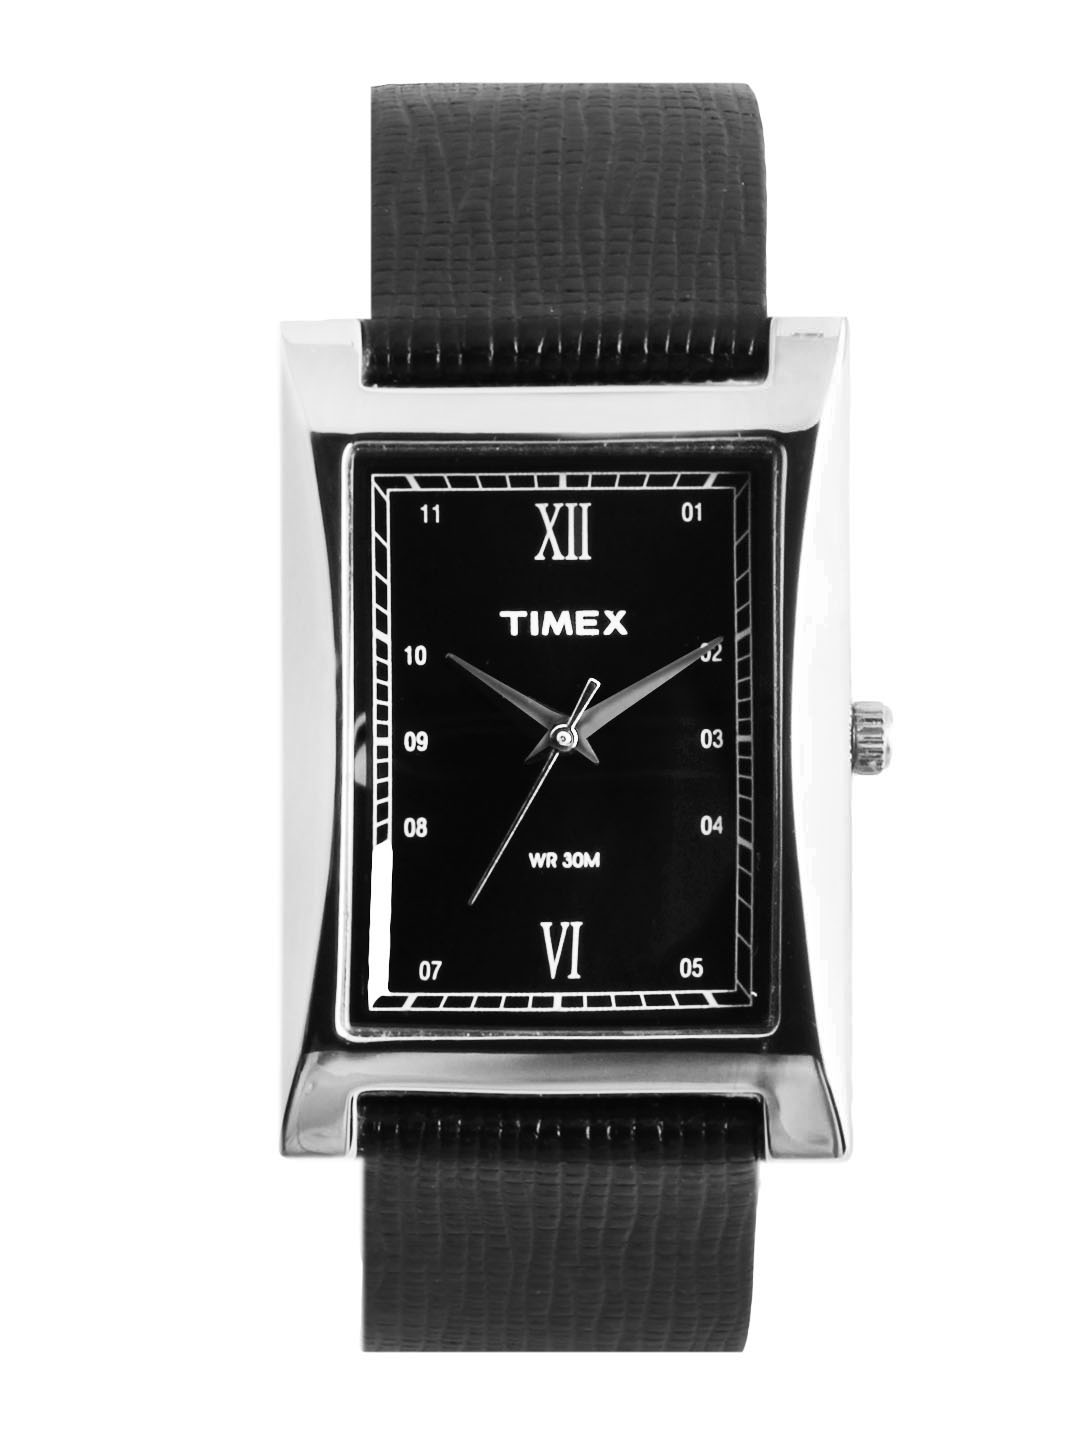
Timex Men Black Watch
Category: Accessories / Watches / Watches
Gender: Men
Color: Black
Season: Winter 2016
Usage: Casual